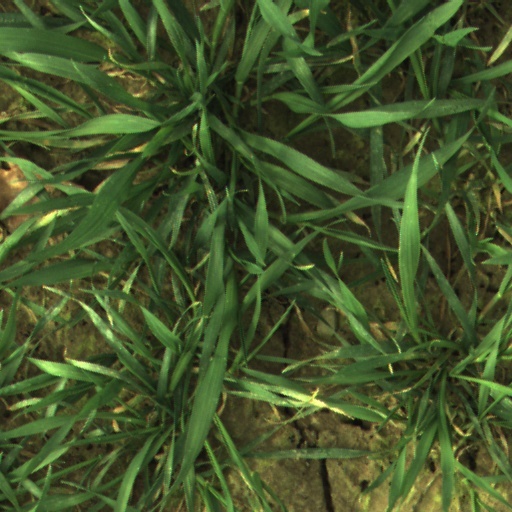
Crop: wheat